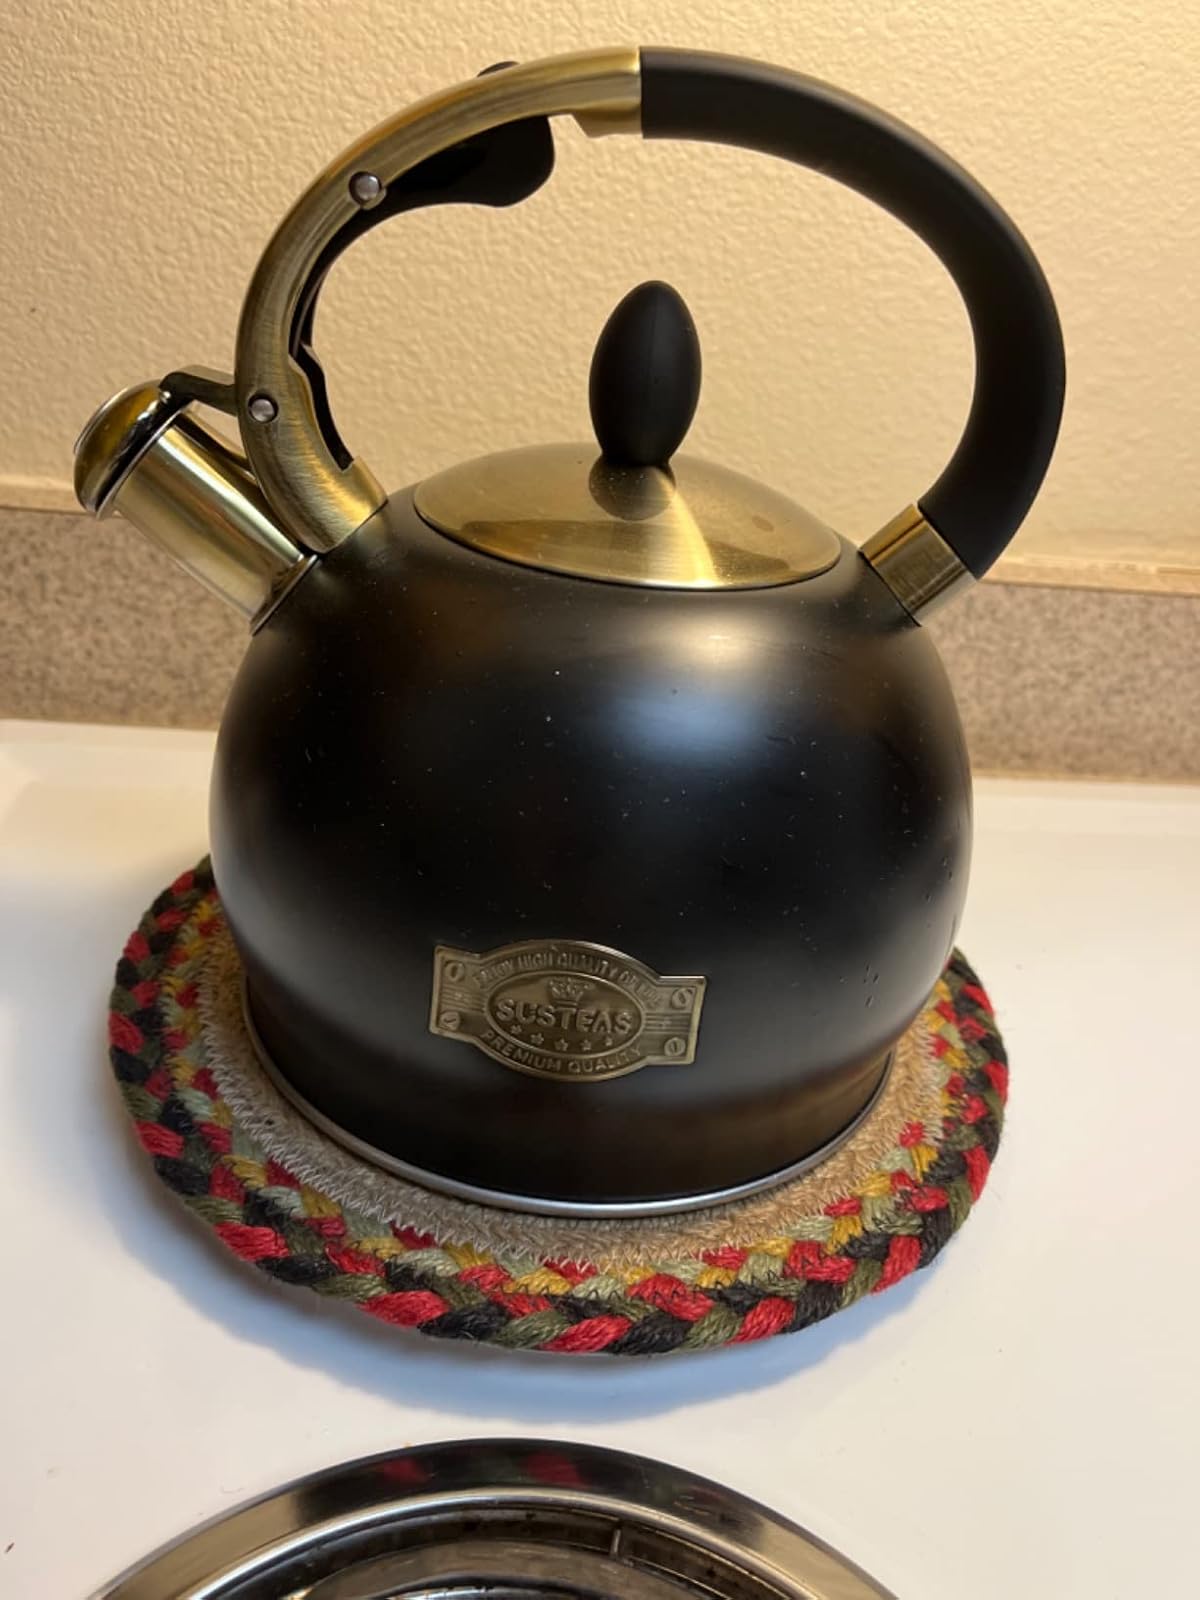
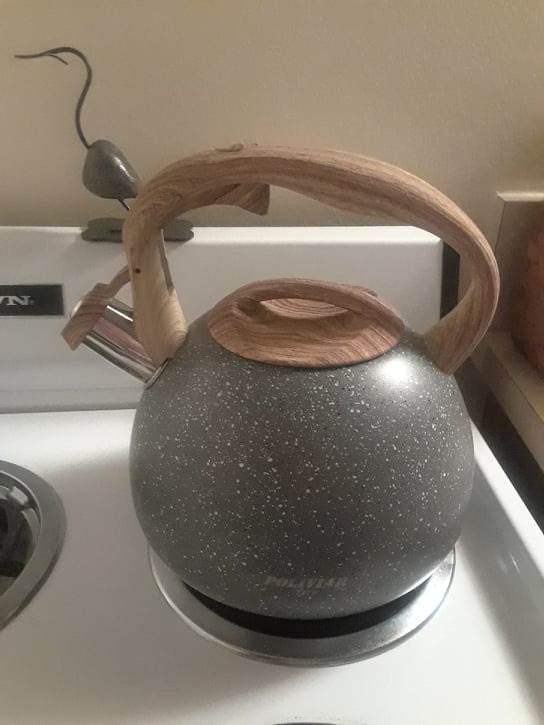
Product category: items_kettle
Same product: no